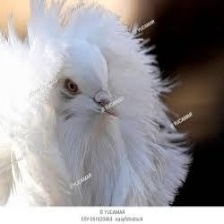
Species: JACOBIN PIGEON
Scientific name: COLUMBA LIVIA